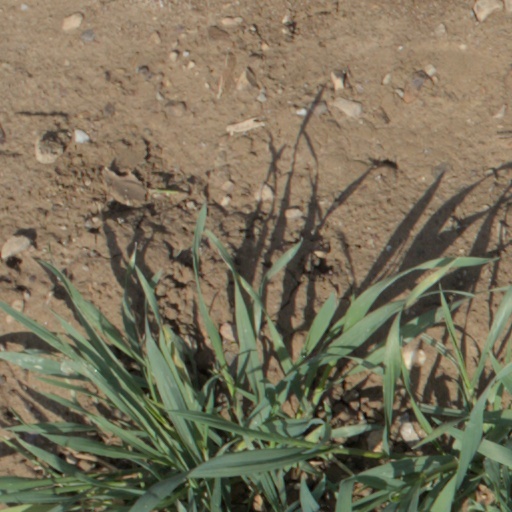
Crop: wheat